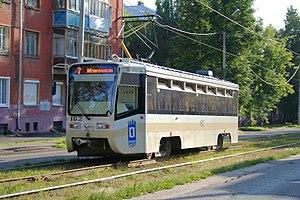
Iaroslavl est une ville de Russie et la capitale administrative de l’oblast de Iaroslavl. Sa population s'élevait à 608 353 habitants en 2020. Fondée en 1010 c'est la plus ancienne ville slave implantée sur le fleuve Volga. Iaroslavl est située dans une région de plaine au confluent de la Volga et de la rivière Kotorosl à environ 265 km au nord est de la capitale du pays Moscou. Elle est devenue un important centre industriel sous Staline. Elle a conservé de nombreux bâtiments édifiés aux XVIᵉ et XVIIᵉ siècles dans la vieille ville, qui est inscrite depuis 2005 au patrimoine mondial de l’Unesco.